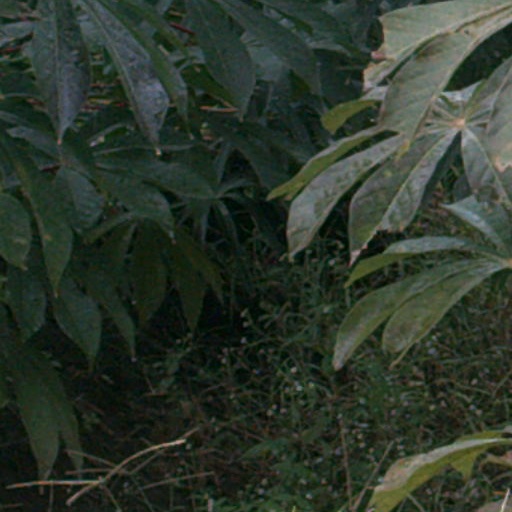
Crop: cassava